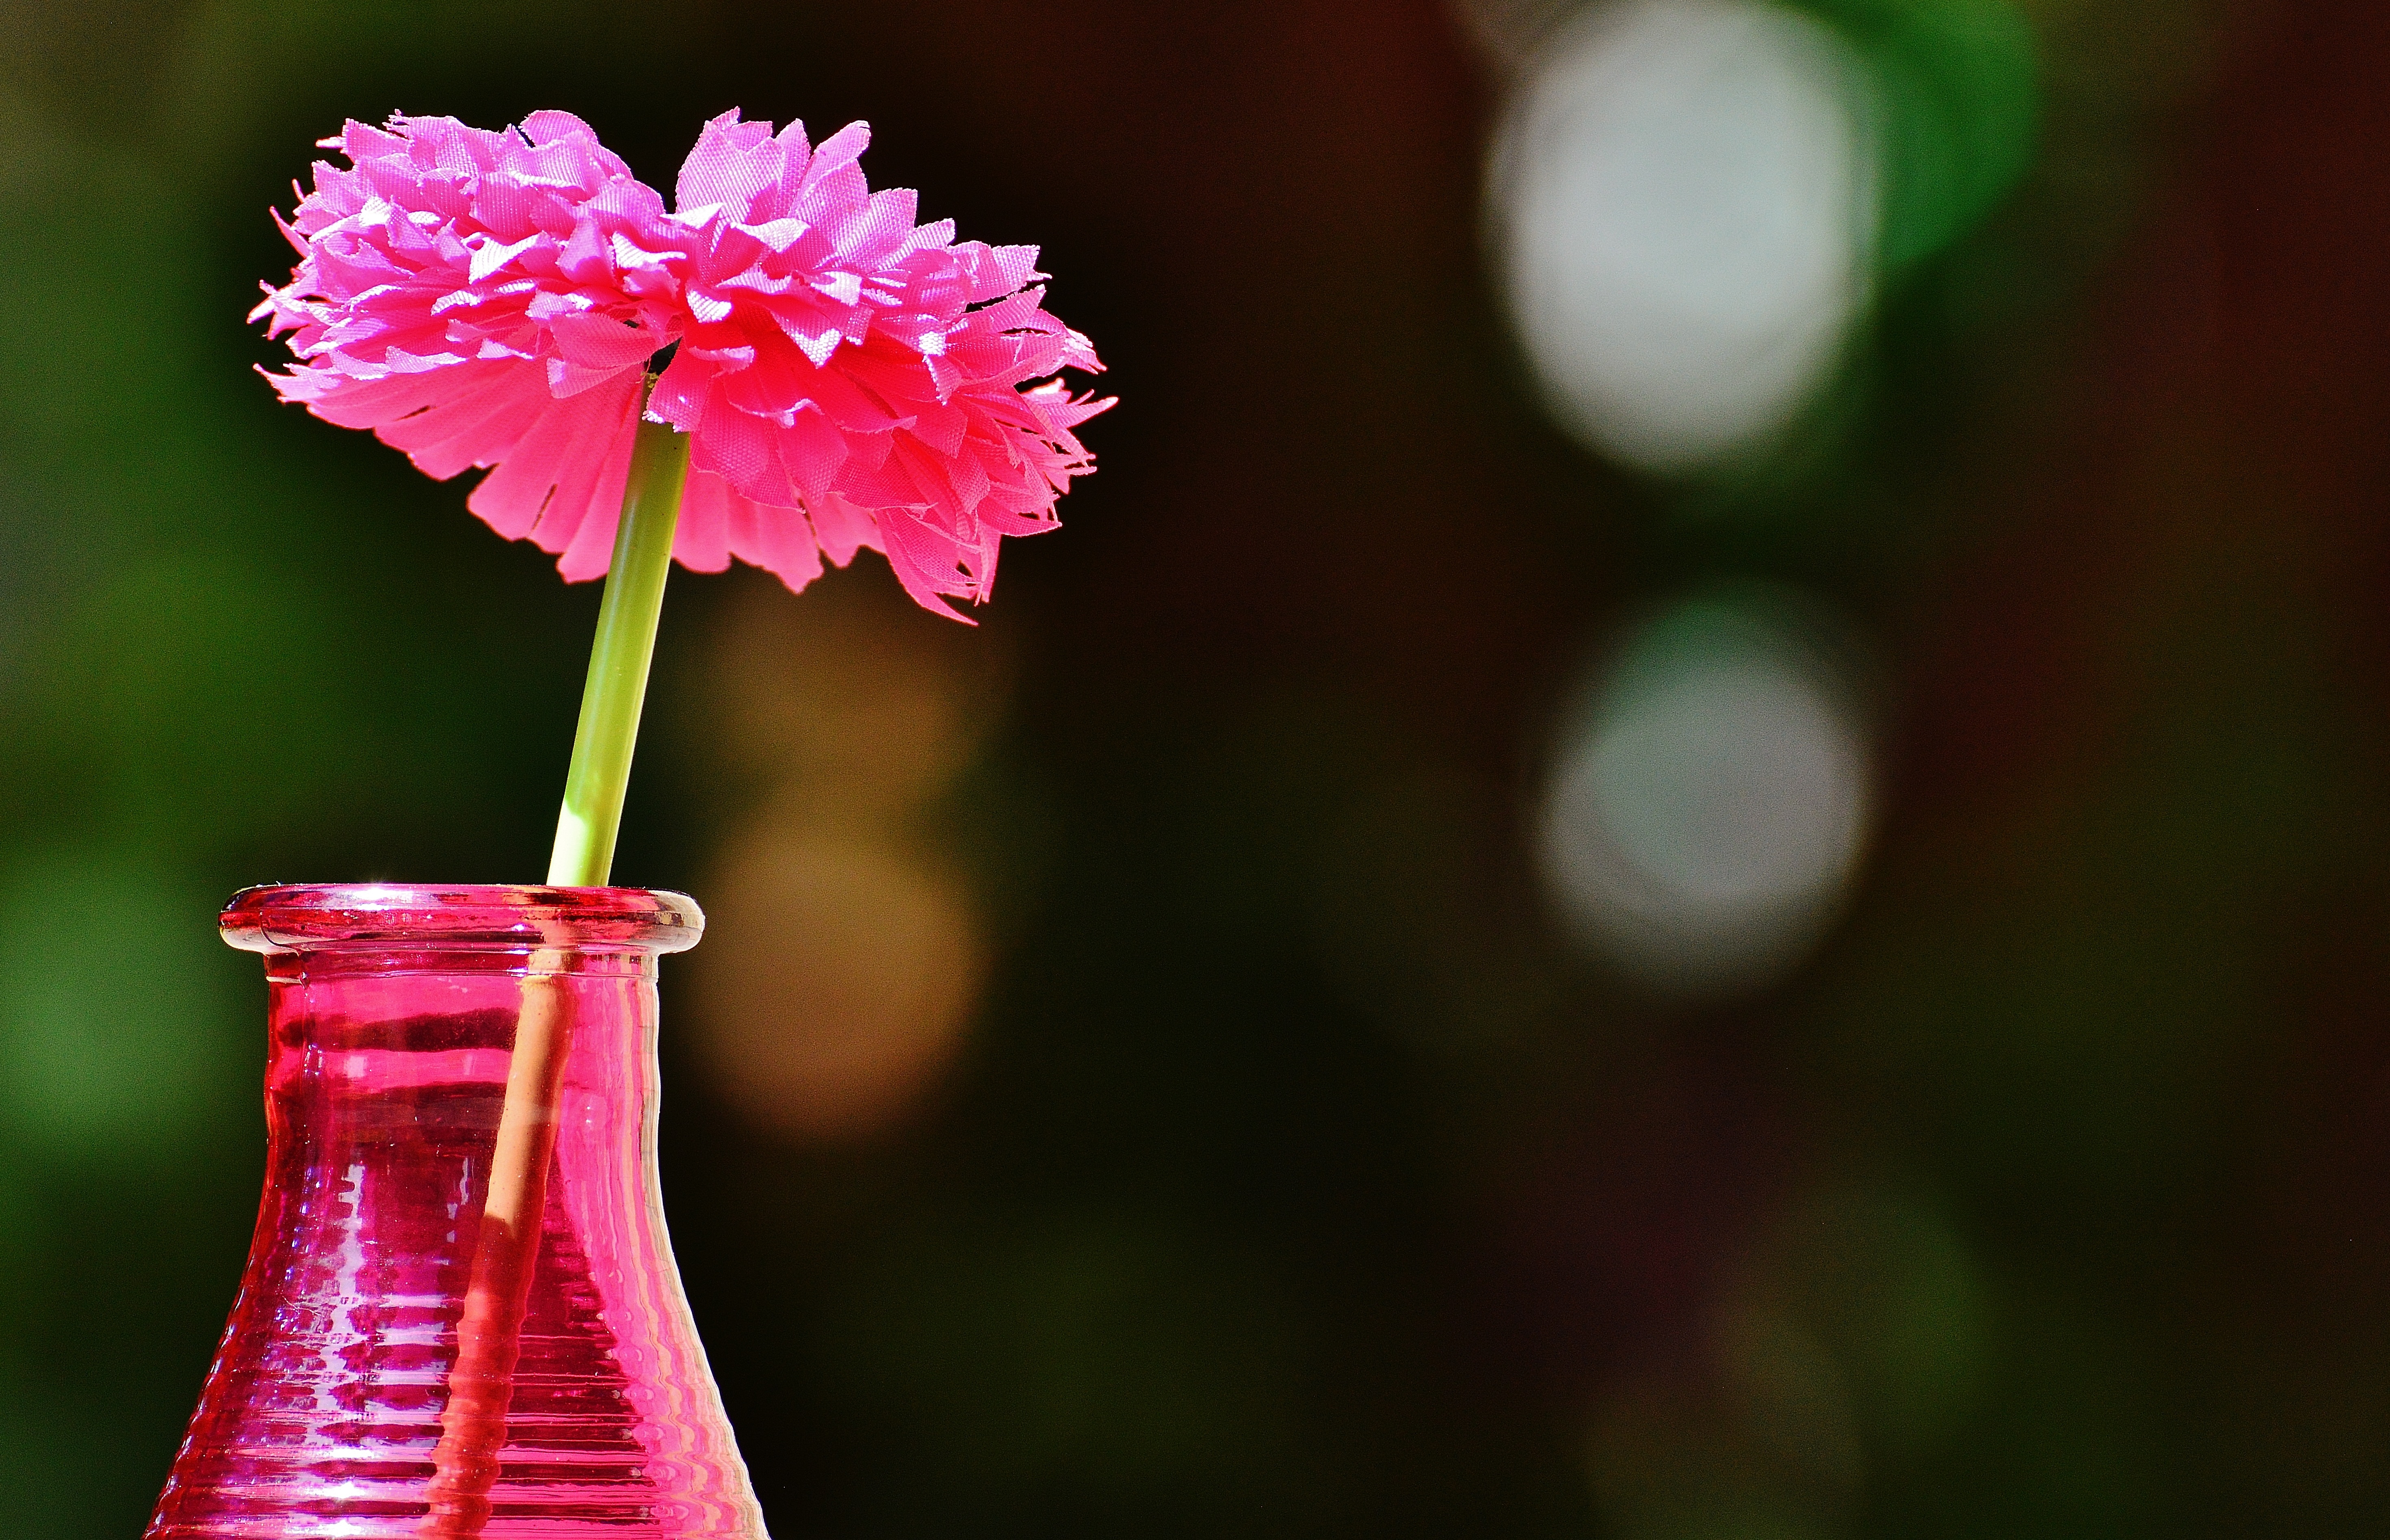
blossom, plant, photography, flower, petal, glass, vase, decoration, green, red, color, colorful, pink, flora, deco, close up, transparent, macro photography, flowering plant, decorative glass, dekoblume, land plant